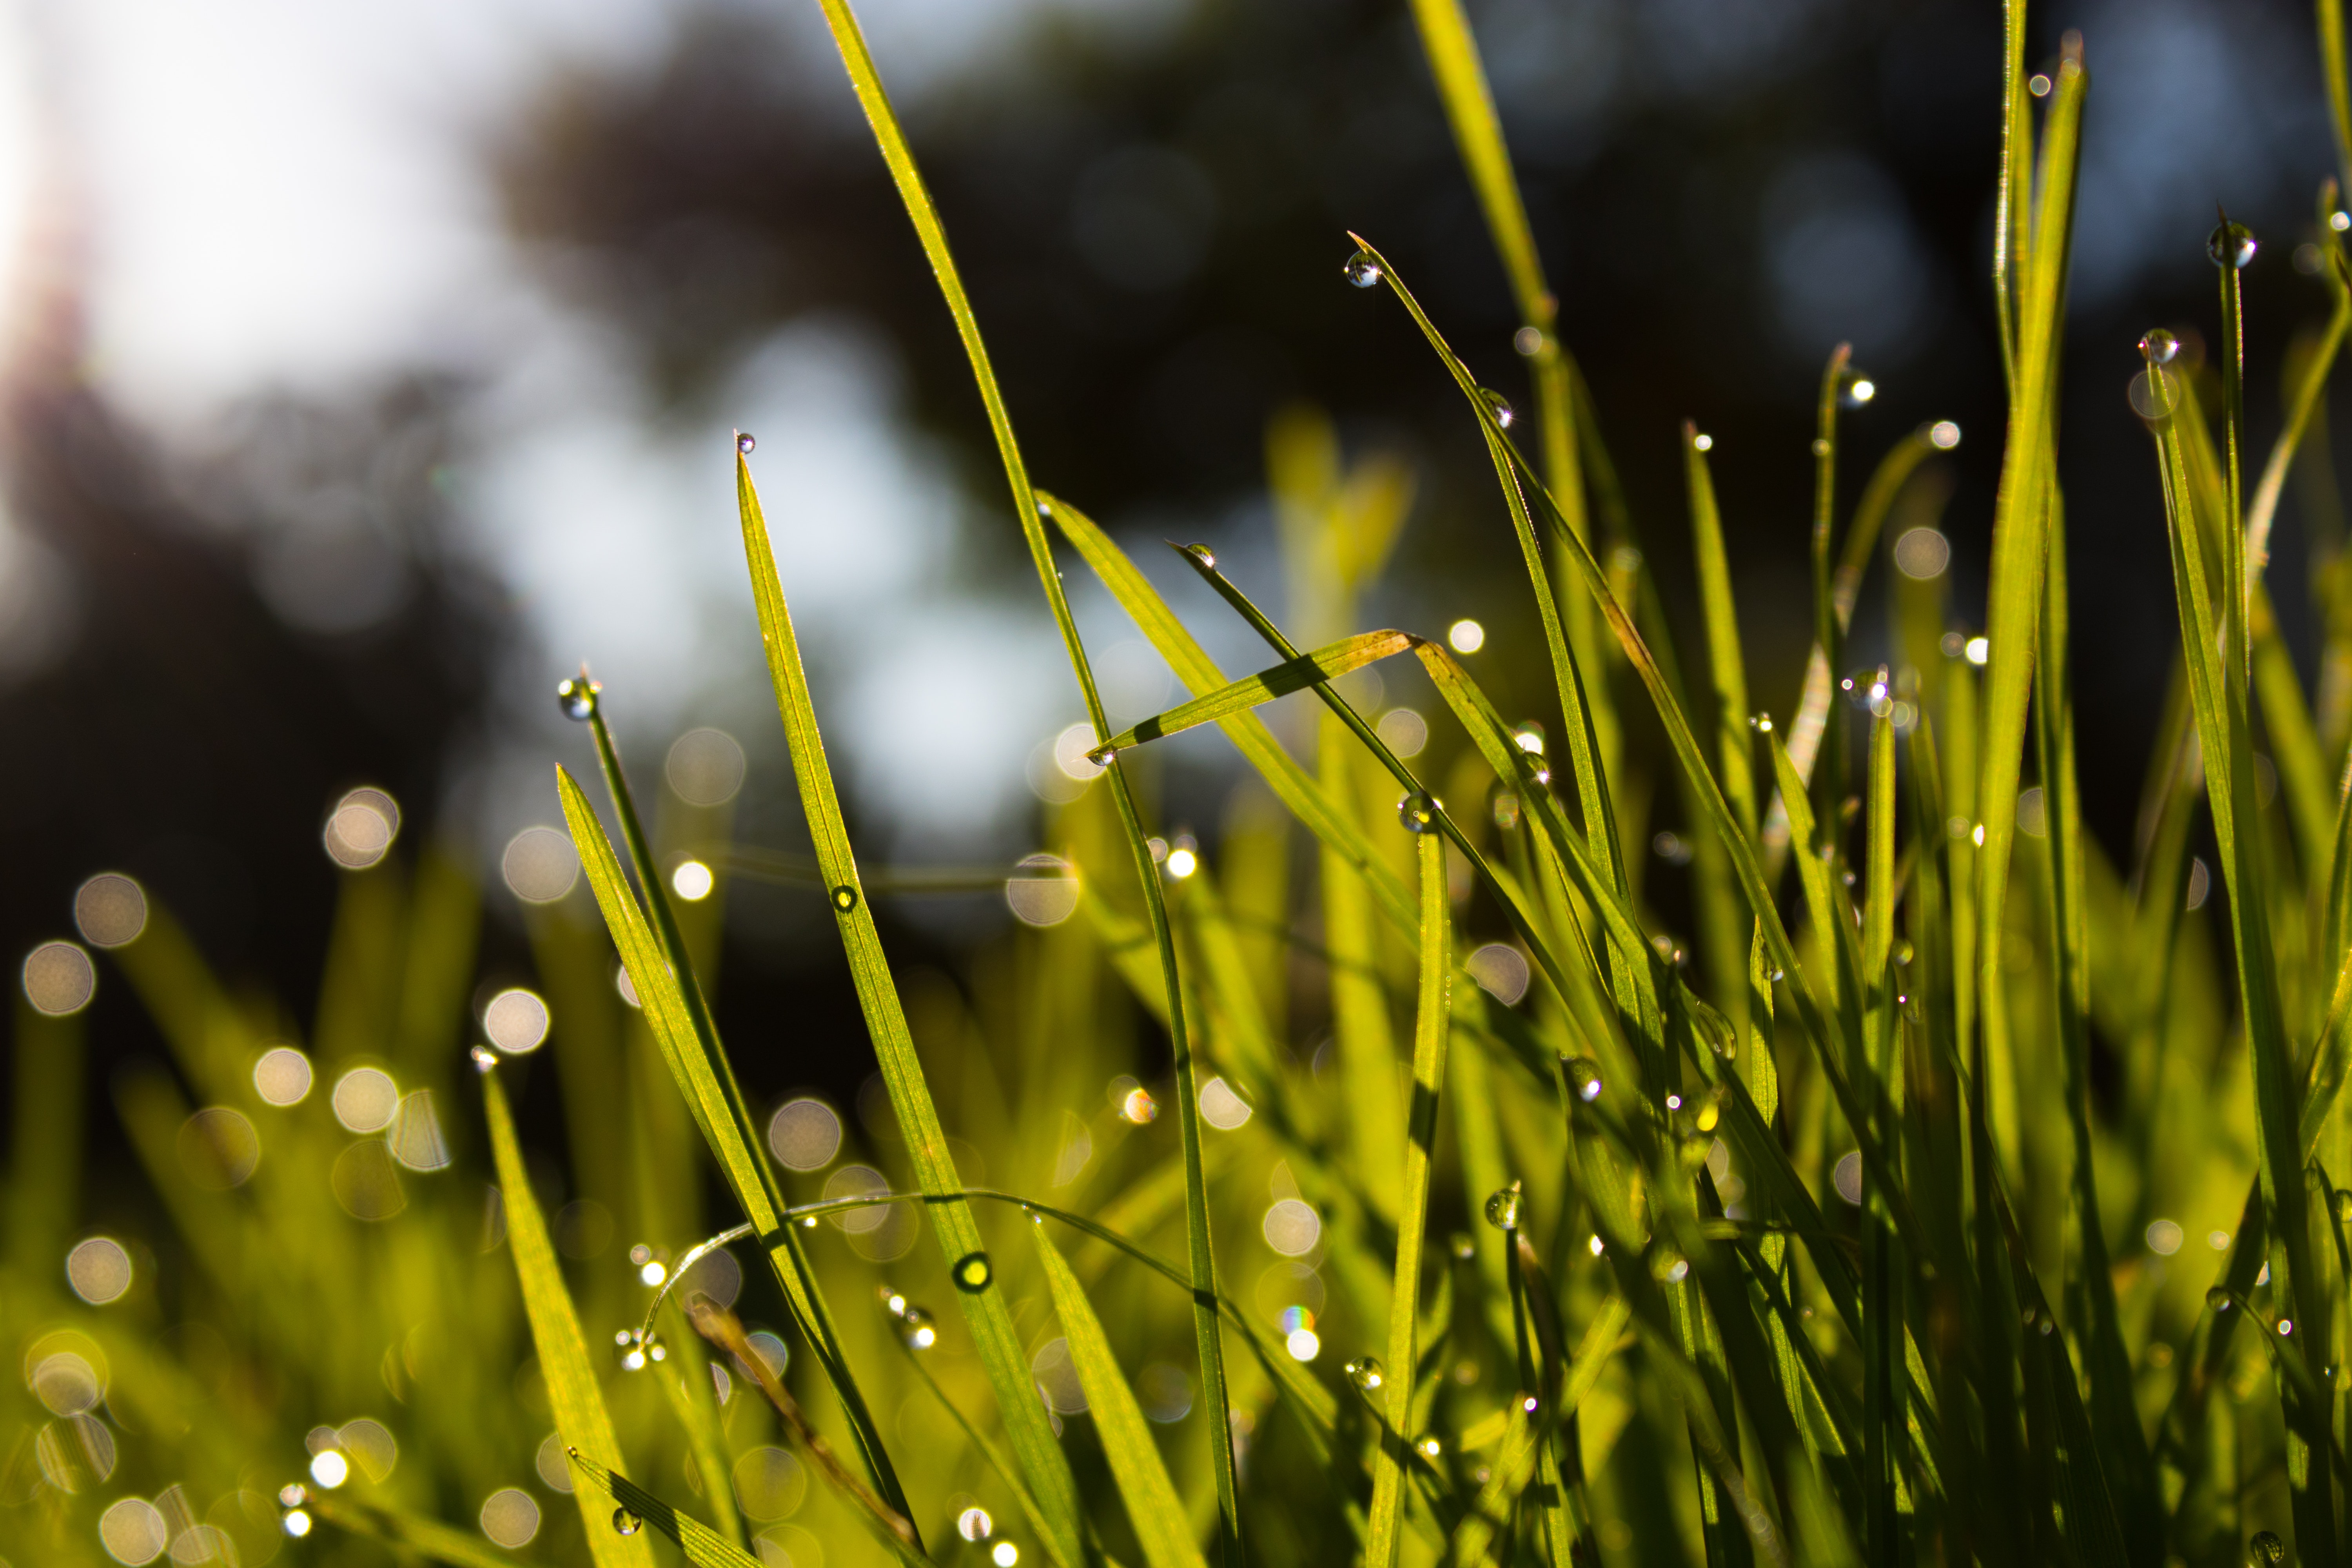
water, grass, moisture, green, dew, natural landscape, close up, plant, macro photography, leaf, grass family, sunlight, spring, photography, plant stem, drop, flower, sedge family, wildflower, vascular plant